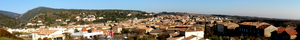
Caunes-Minervois est une commune française, située dans le département de l'Aude en région Occitanie. Ses habitants sont les Caunois. Elle est prisée des touristes qui visitent le site abbatial et les carrières de marbre rouge.